Laundry detergent pod

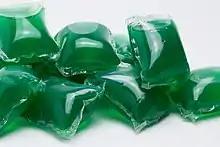
Laundry detergent pods

Laundry detergent pods (also called "packs" or "liquitabs") are water-soluble pouches containing highly concentrated laundry detergent, softener and other laundry products. They first became popular in February 2012 when they were introduced by Procter & Gamble as Tide Pods (Ariel Pods in Europe).